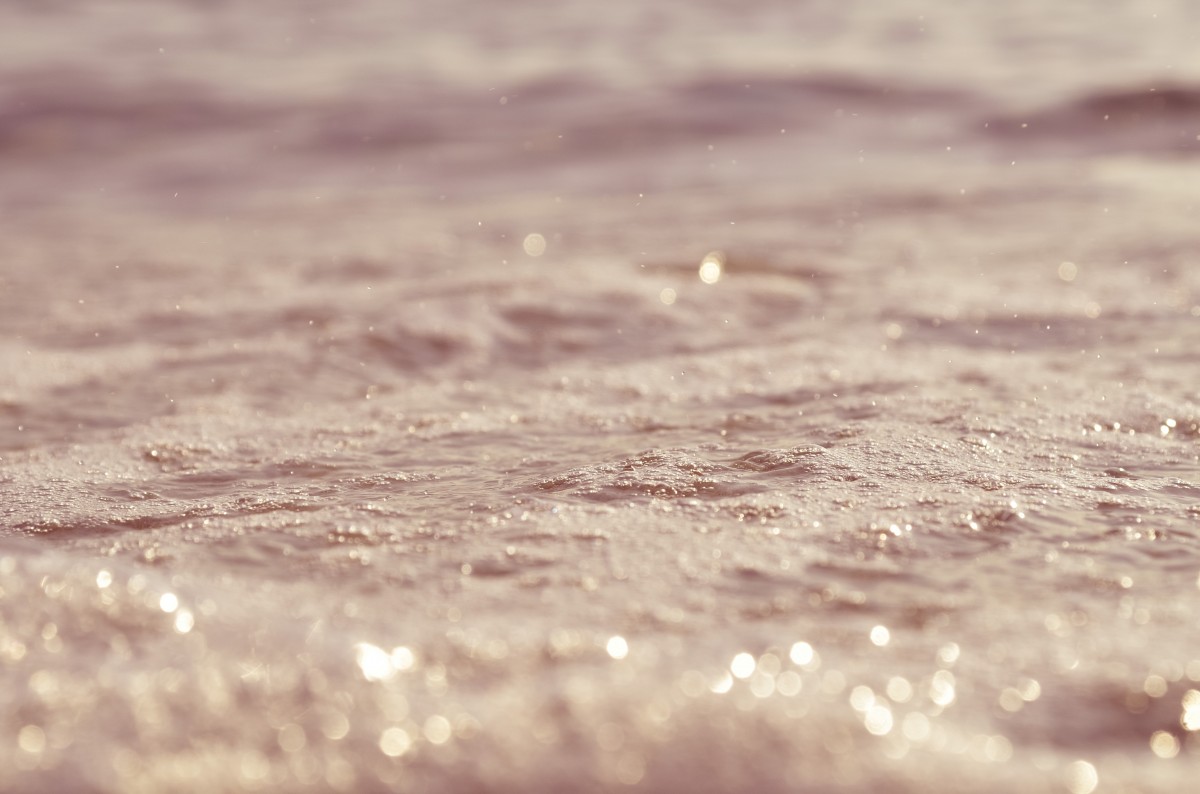
Tags: water, sand, snow, drop, light, white, sunlight, morning, texture, rain, leaf, wave, frost, reflection, weather, close up, shape, freezing